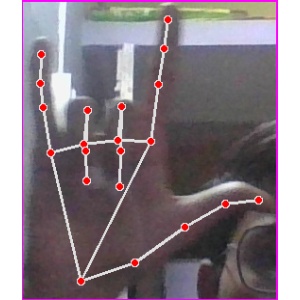
अक्षर: व